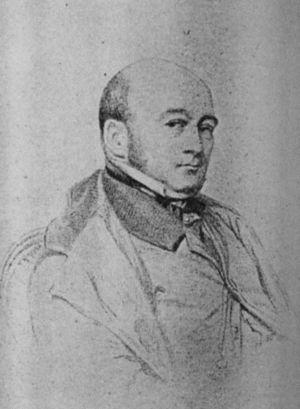
Frédéric Bérat, né le 20 ventôse de l'an IX à Rouen et mort le 2 décembre 1855 à Paris, est un goguettier, compositeur et chansonnier français.
L'expression « mal du pays » désigne le malaise ressenti par certaines personnes ayant quitté leur pays ou leur région d'origine. Cela peut représenter une souffrance importante, qui ne peut être guérie que par un déménagement dans le pays d'origine.